Where the Truth Lies

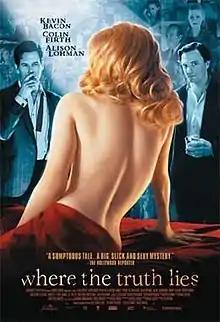
Original release poster

Where the Truth Lies is a 2005 thriller film written and directed by Atom Egoyan and starring Kevin Bacon, Colin Firth, and Alison Lohman. It is based on Rupert Holmes's 2003 novel of the same name.